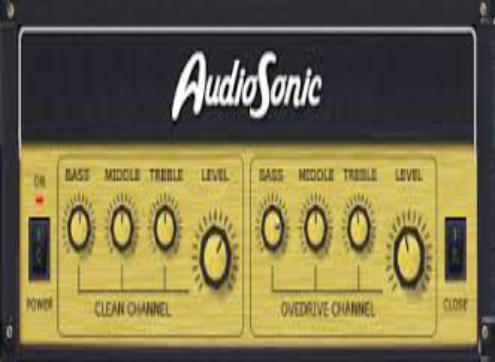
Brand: Audiosonic
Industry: Electronic